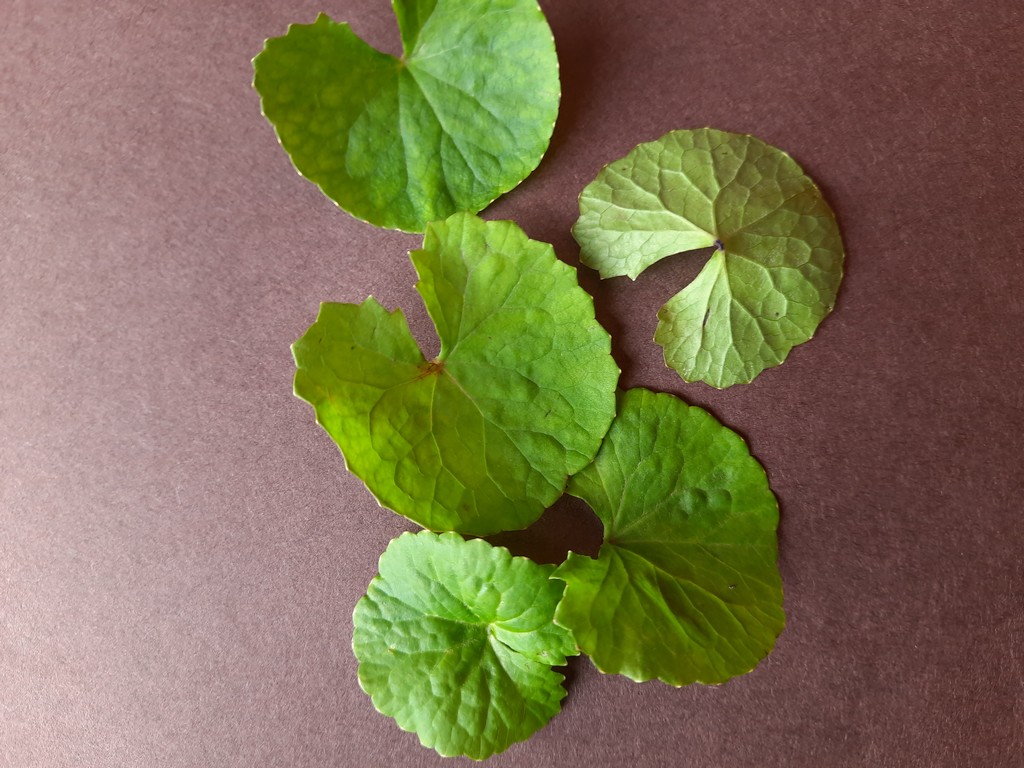
Label: Healthy